Aspmyra Stadion

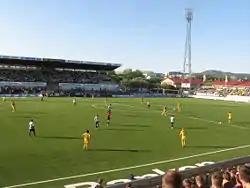

Aspmyra Stadion is a football stadium in the town of Bodø in Bodø Municipality in Nordland county, Norway. Home of Bodø/Glimt and Grand Bodø, it holds a seated capacity for 8,270 spectators. The venue has four stands: a modern all-seater with roof, 100 club seats and 15 luxury boxes to the south, unroofed all-seater stands to the east and west and two stands to the north. An older raised grandstand with roofing at the back and a new (built 2022) all-seater unroofed stand in front. Before this new stand was built the area in front of the old stand was a standing area that could hold approximately 2000 people, but did not fulfill UEFA safety regulations for international matches. The venue has floodlights and artificial turf with under-soil heating. Immediately south of the venue lies Aspmyra kunstgressbane, a training pitch with artificial turf. Aspmyra Stadion has hosted one Norway national football team match, against Iceland in 2002.